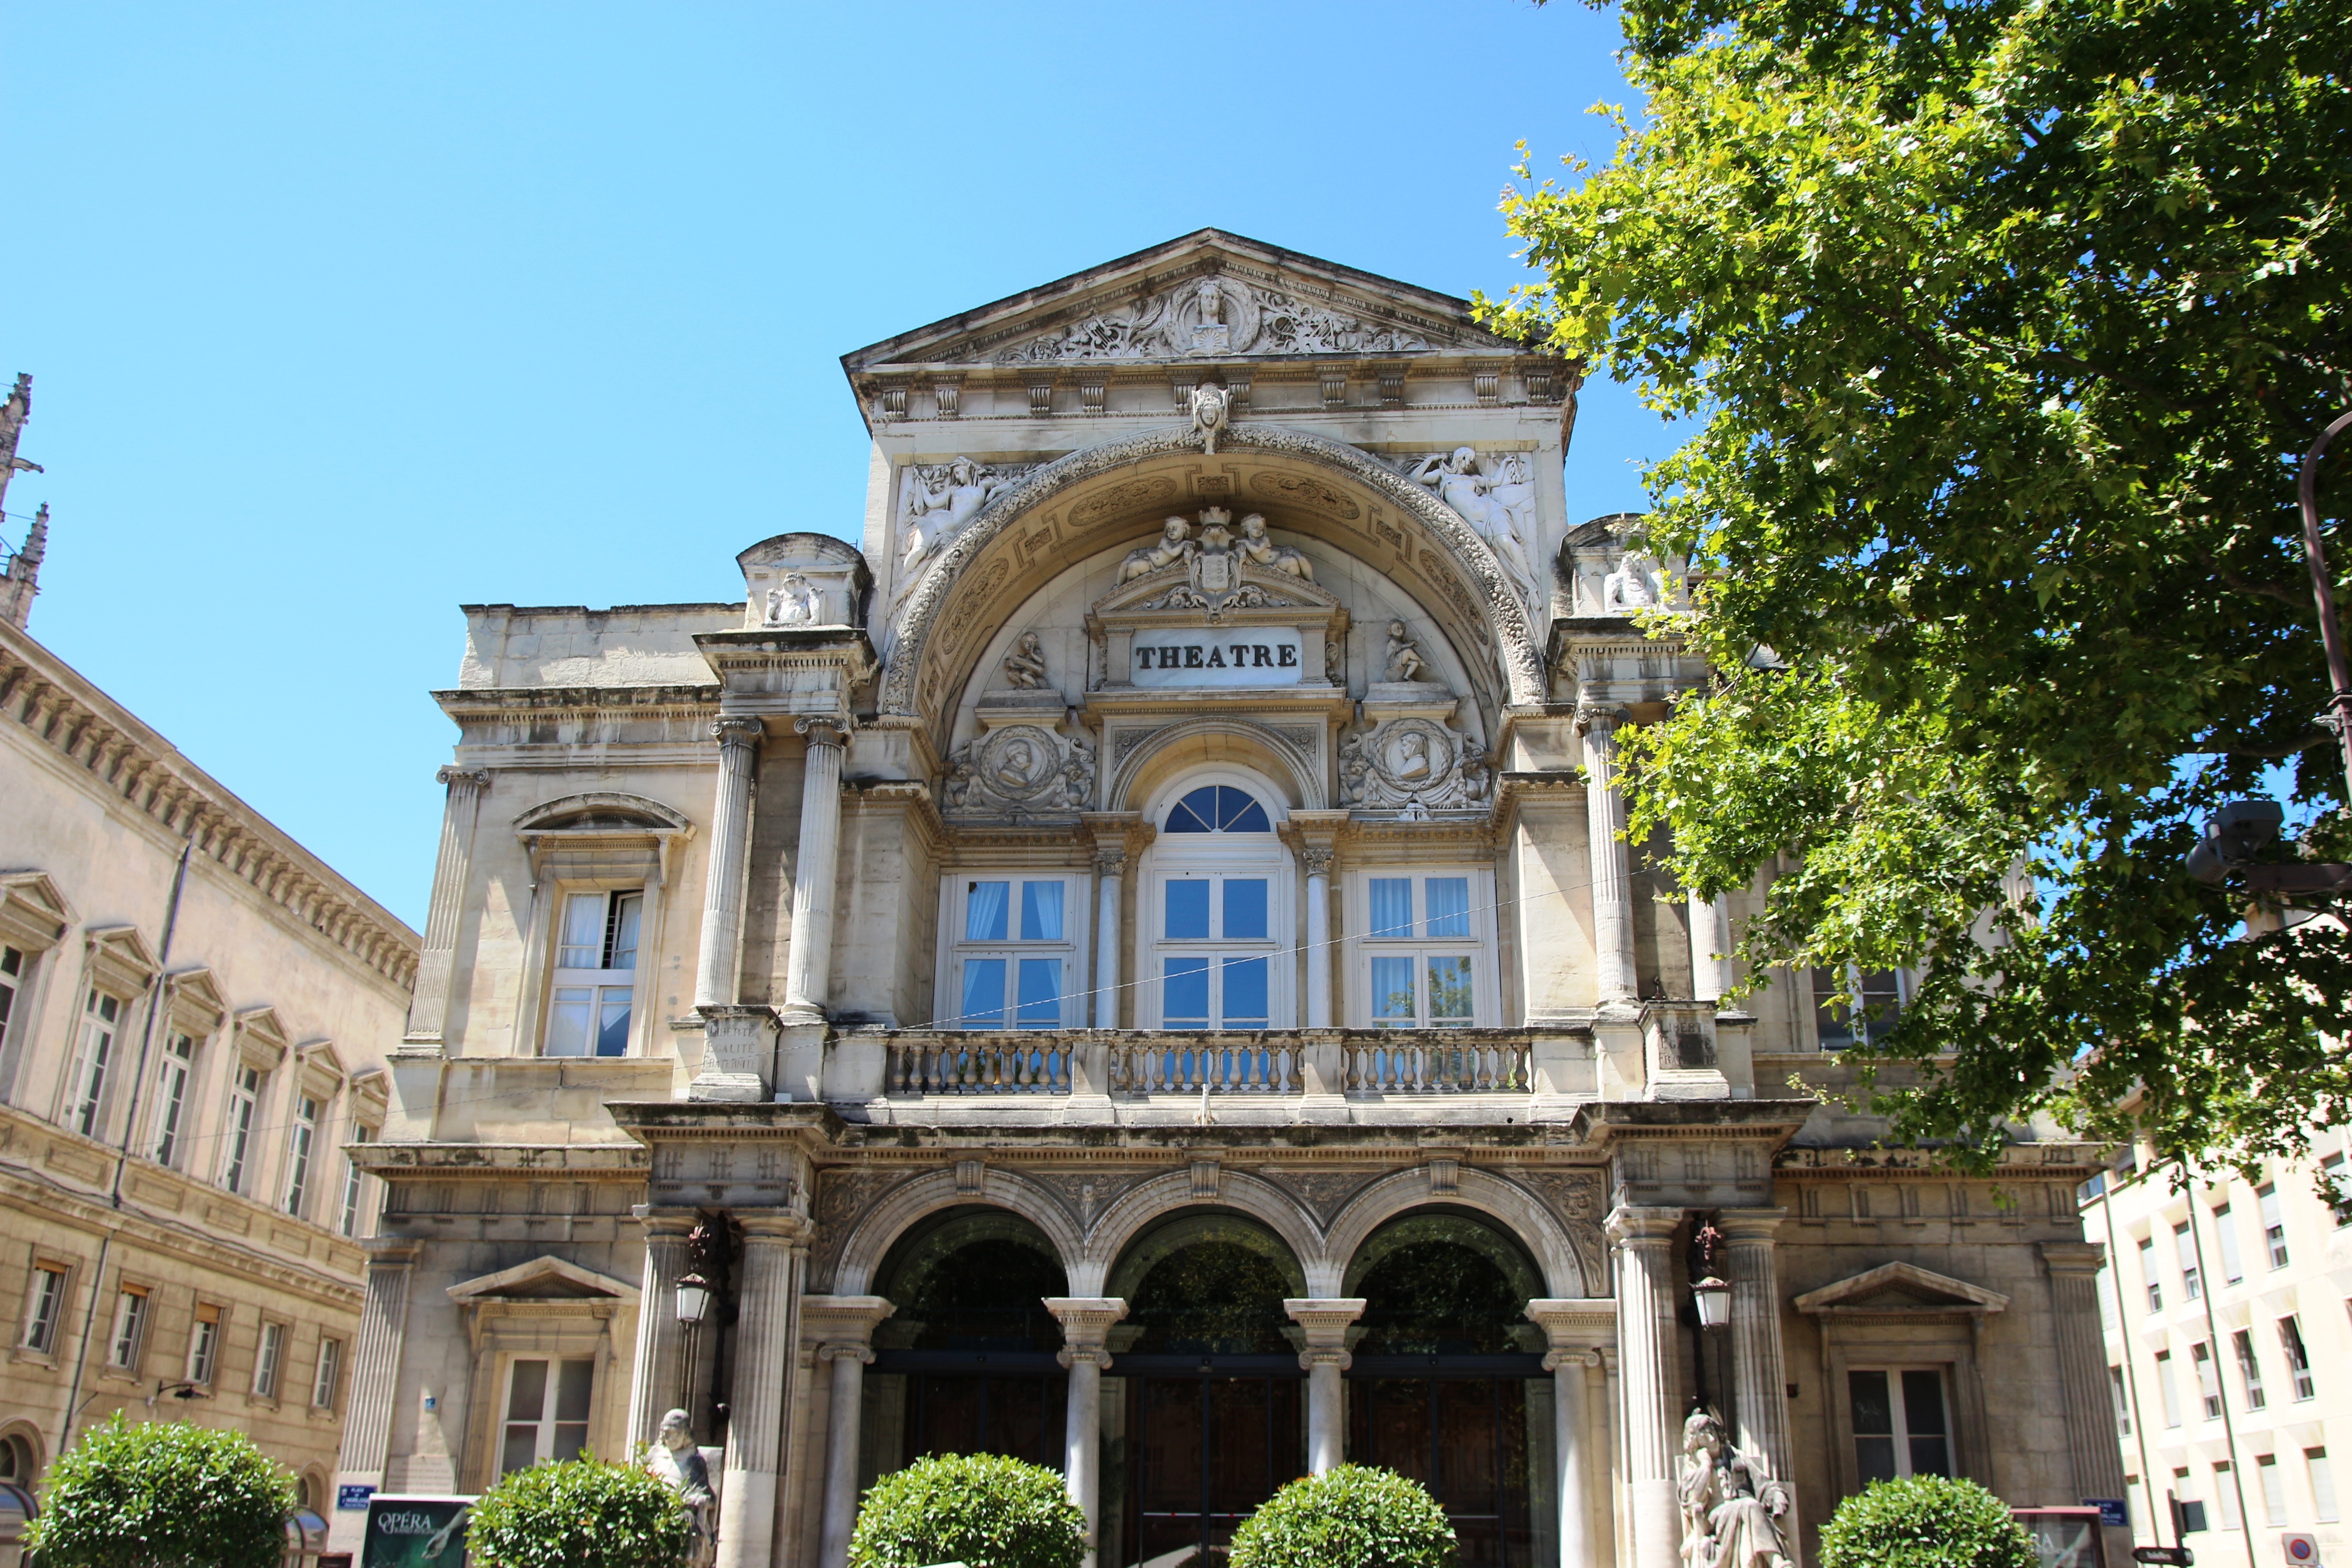
architecture, mansion, building, palace, france, arch, opera, plaza, landmark, facade, places of interest, synagogue, theater, tourist attraction, estate, avignon, imposing, south of france, classical architecture, historic site, ancient roman architecture, byzantine architecture